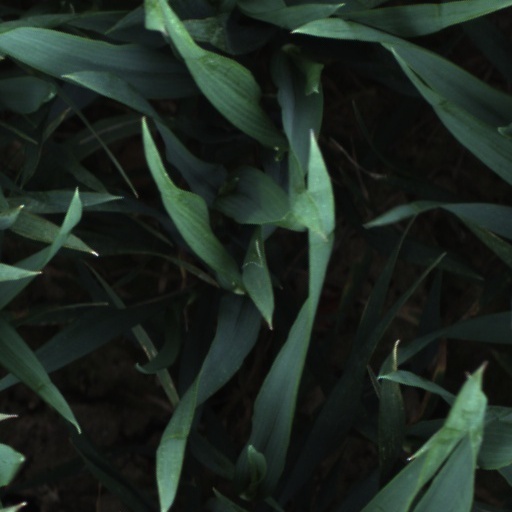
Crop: wheat